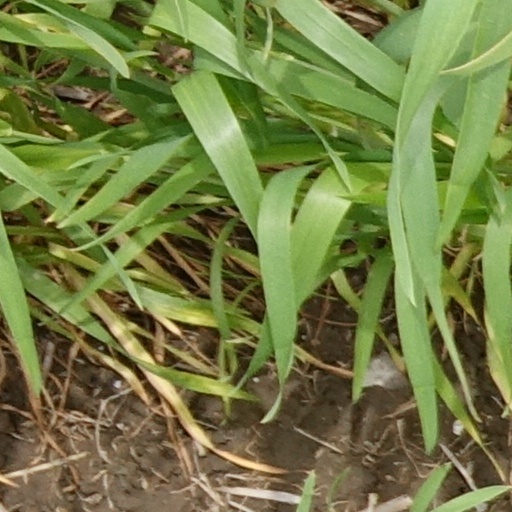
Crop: wheat